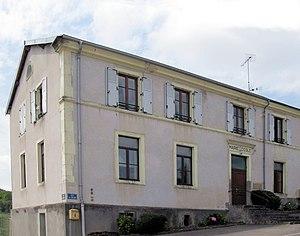
La mairie-école de Gugney-aux-Aulx
Gugney-aux-Aulx est une commune française située dans le département des Vosges en région Grand Est.